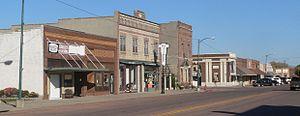
Gregory est une municipalité américaine située dans le comté de Gregory, dans l'État du Dakota du Sud. Selon le recensement de 2010, elle compte 1 295 habitants. La municipalité s'étend sur une superficie de 1,71 milles carrés.